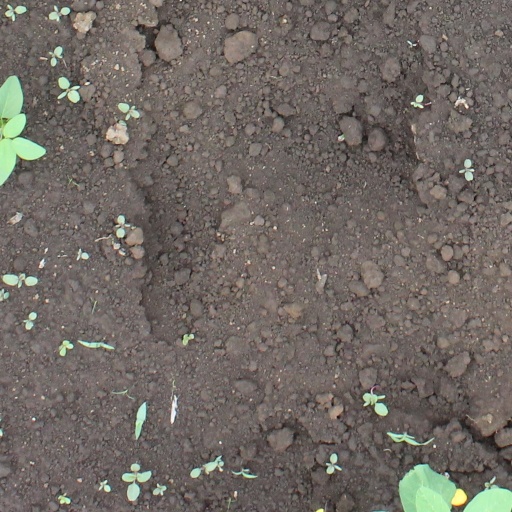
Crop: soybean